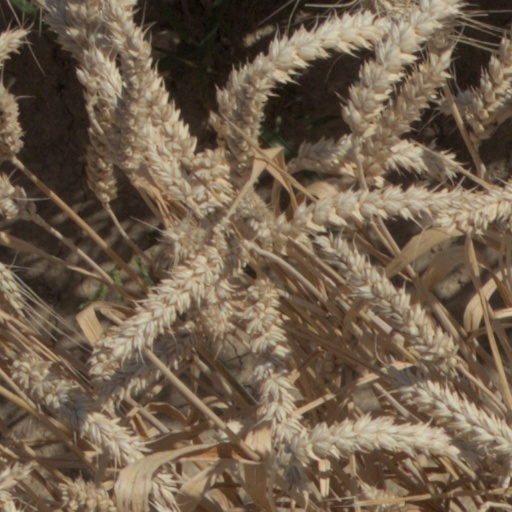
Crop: wheat